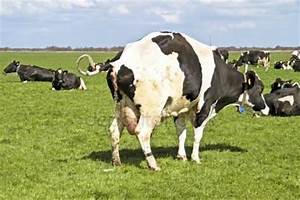
Label: mucca